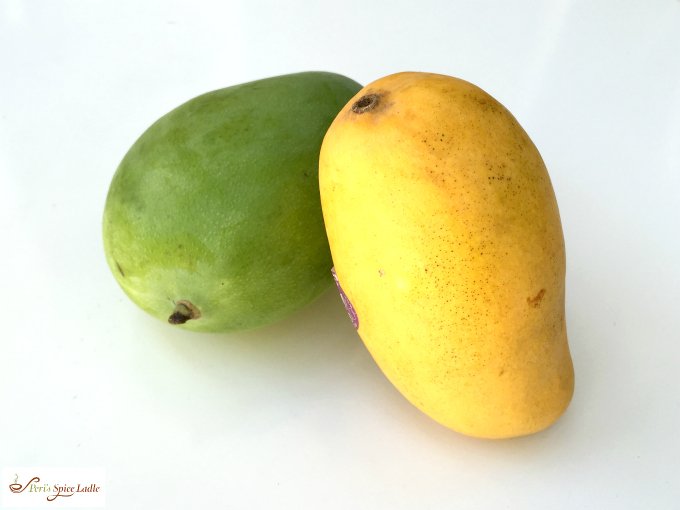
Adjective: riper
Antonym: rawer